Two Weeks Vacation

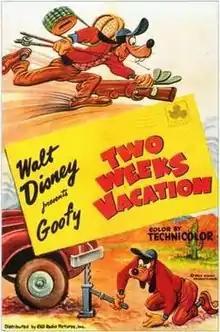
Theatrical release poster

Two Weeks Vacation is a 1952 American animated short film produced by Walt Disney Productions and released by RKO Radio Pictures. The cartoon follows Goofy on an ill-fated vacation trip traveling cross country. It was directed by Jack Kinney and features the voices of Pinto Colvig as Goofy and Alan Reed as the narrator and a hitchhiker.